History of Constantinople

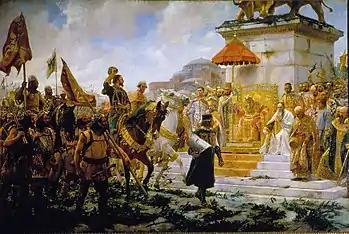
Entry of Roger de Flor into Constantinople. Painting by José Moreno Carbonero, 1888.

In 723 the emperor issued a decree requiring all Byzantine Jews to be baptized according to the Greek ritual. After exhausting wars with the Persians, Avars, and Arabs, and as a result of a series of epidemics, the population of Constantinople declined considerably. The capital was in desperate need of fresh water (the aqueduct of Valentus, destroyed by the Avars during the siege of 626, was rebuilt only after a century and a half), and there was a shortage of bread due to the cessation of imports of Egyptian grain (the deficit was partially alleviated by planting fields in the suburbs of Constantinople). But if in the scale of world politics the importance of Constantinople decreased from the time of Justinian I, then in the scale of the Byzantine Empire, especially after the capture of Alexandria and Antioch by the Arabs, on the contrary, it increased. Constantinople became a city unlike any other in the empire, and its role as the main commercial, financial, and cultural center increased even more (the Byzantines themselves called their capital "king of cities" and "the eye of the universe").